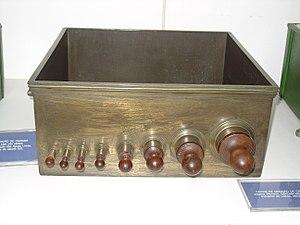
Caisse de mesure système Michelot permettant de mesurer les débits d'eau. XIXe siècle. Museu da agua, Lisbonne (Portugal)
Le compteur d'eau est un appareil de mesure permettant d'évaluer la consommation d'eau d'une installation.
Le QIX, ou « quantité instantanée maximale », est la valeur du débit instantané maximal d'un cours d'eau sur une période donnée.
Un module est une unité de mesure conventionnelle adoptée pour régler les diverses parties d'un ensemble. Il correspond à la plus petite commune mesure que doivent posséder les dimensions des éléments entrant dans la composition de cet ensemble pour qu’ils puissent se superposer, se combiner ou se juxtaposer sans retouches. En grec, le module est désigné par τόνος, le ton ; l’origine latine modulus, de modus indique la cadence, la mesure. Le terme peut également être employé dans le sens d'étalon, de gabarit ou encore de calibre. Enfin, par extension il désigne aussi un élément, une unité constitutive d'un ensemble.